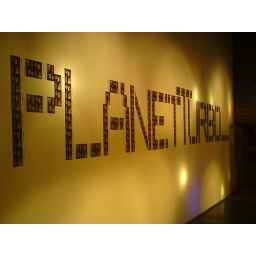
One of our box office staff, Angie, gets inspired by the Planet Turbo party at Pressure this month...